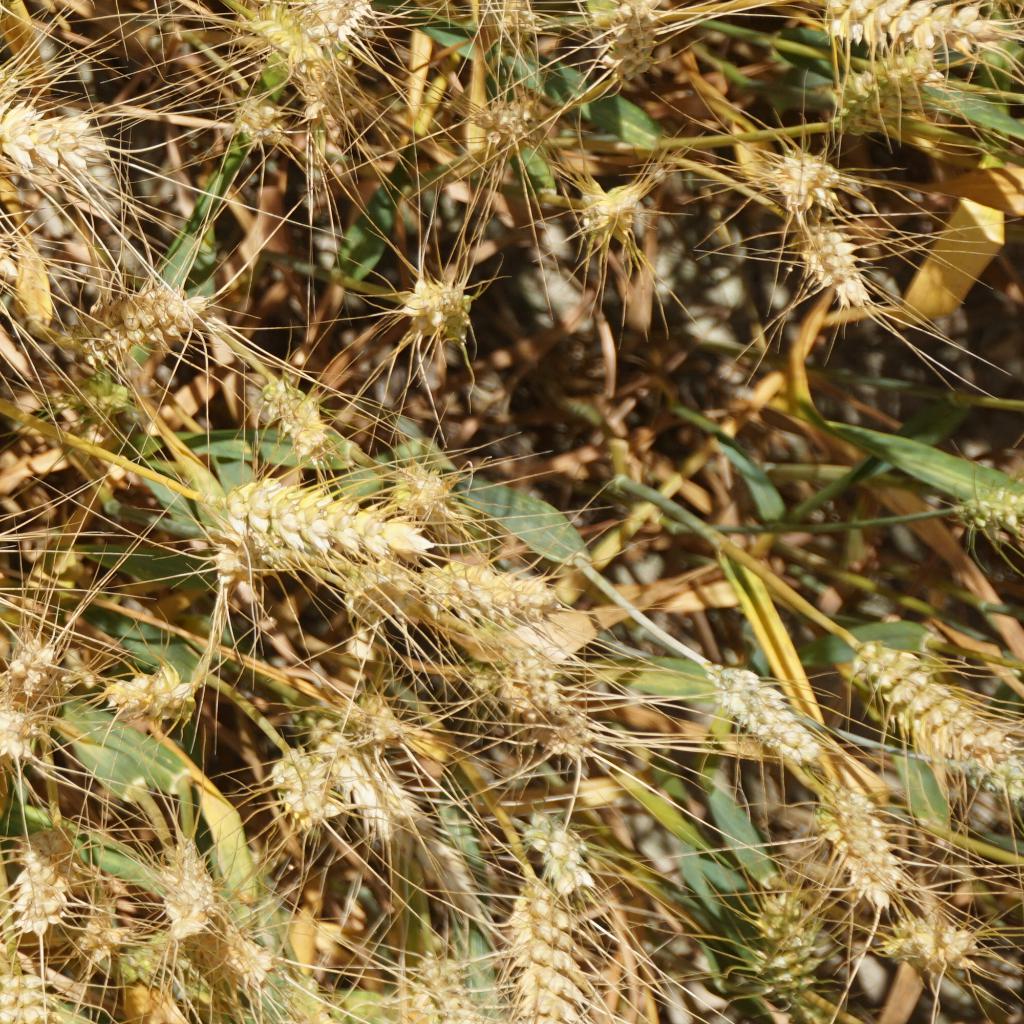
Country: France
Location: Gréoux
Wheat development stage: Filling - Ripening